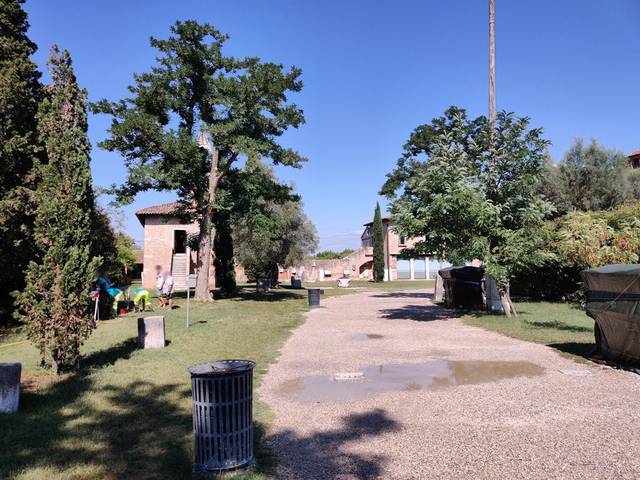
Region: Italy
Coordinates: 45.498, 12.418